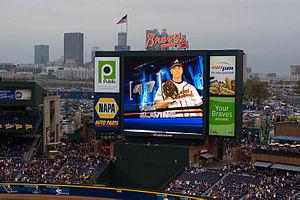
Thomas Michael Glavine est un lanceur partant gaucher de la Ligue majeure de baseball qui a joué de 1987 à 2008 pour les Braves d'Atlanta et les Mets de New York. Il est élu au Temple de la renommée du baseball en 2014.